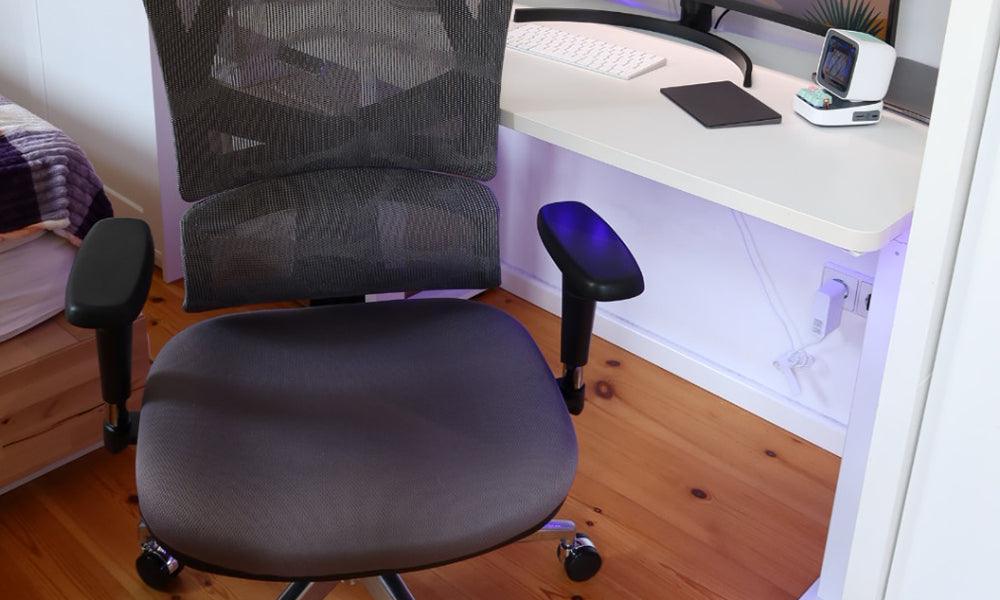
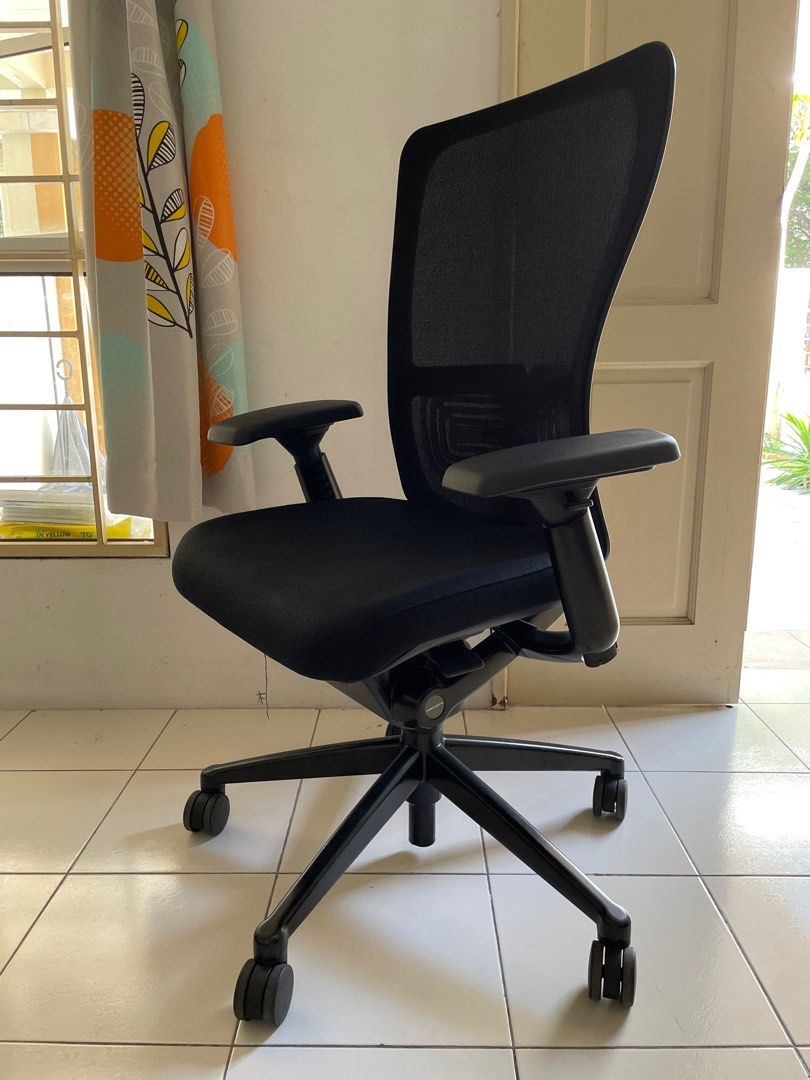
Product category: items_chair
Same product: no